Evgenij Ermenkov

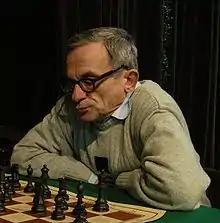
Ermenkov in 2008

Evgenij Petkov Ermenkov (born 29 September 1949) is a Bulgarian chess player. FIDE awarded him the titles International Master, in 1974, and Grandmaster in 1977. Ermenkov represented Palestine from October 2003 to December 2010.